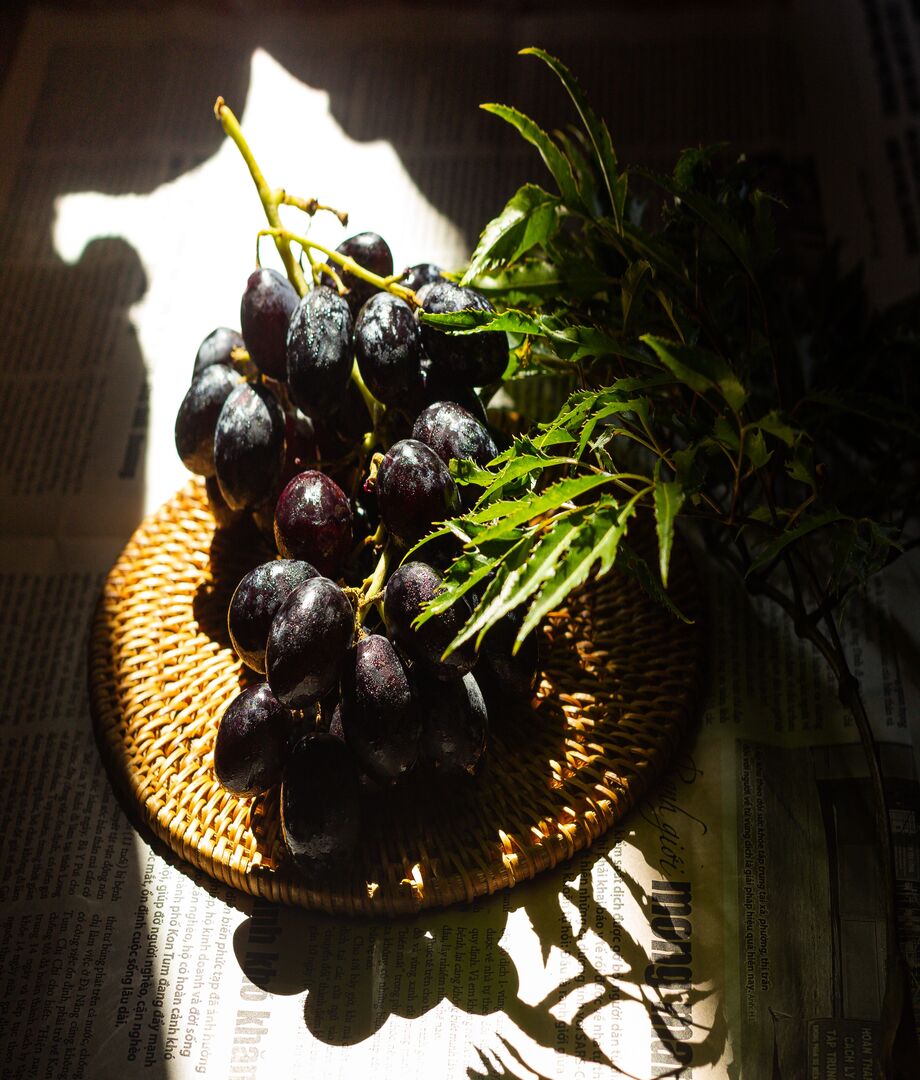
Label: grape